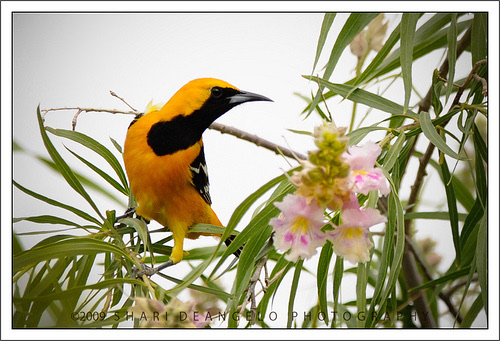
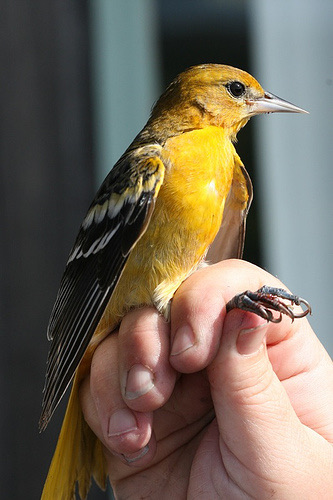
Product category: misc
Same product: yes